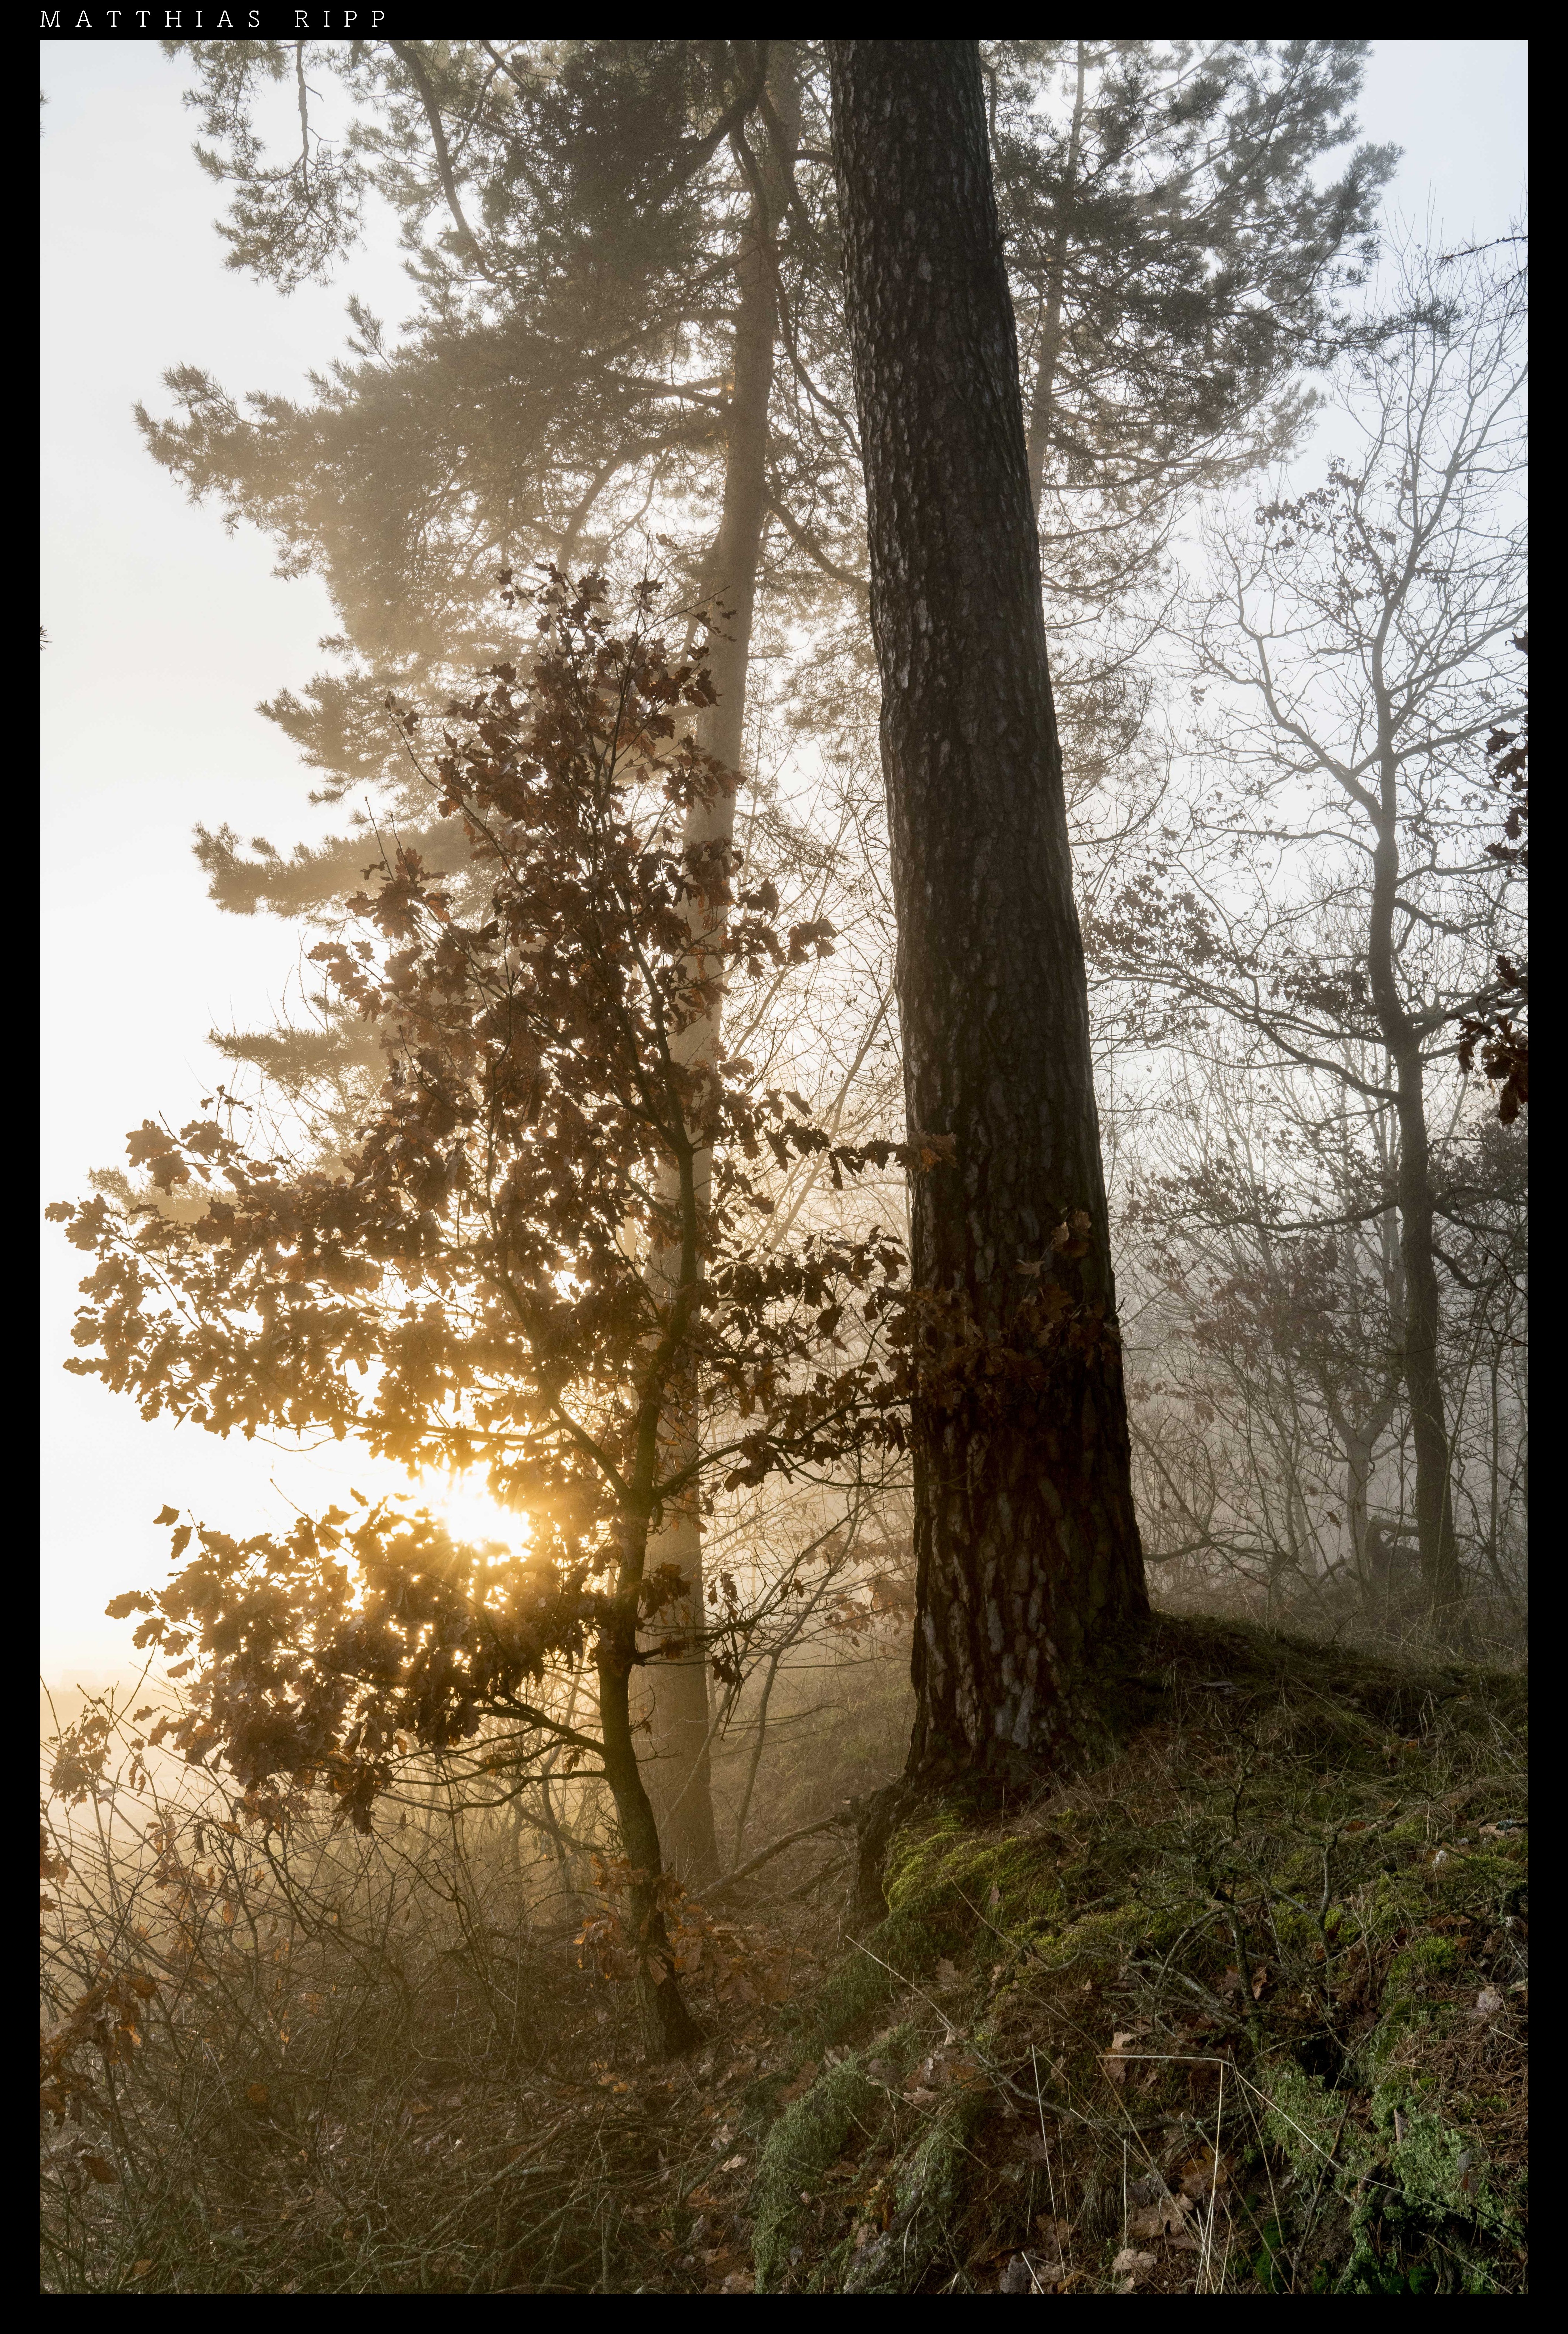
landscape, tree, nature, forest, wilderness, branch, plant, sunset, sunlight, morning, leaf, trunk, greek, autumn, season, outside, art, cool image, europa, germany, bavaria, woodland, baum, habitat, i, ecosystem, natural environment, atmospheric phenomenon, woody plant